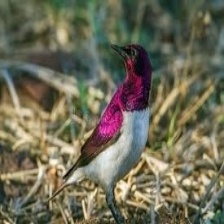
Species: VIOLET BACKED STARLING
Scientific name: CINNYRICINCLUS LEUCOGASTER